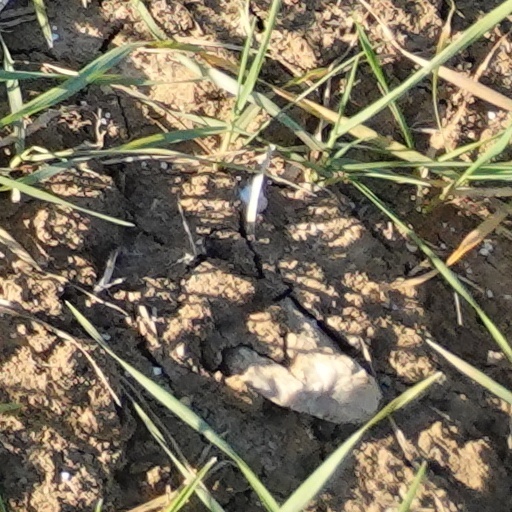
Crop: wheat